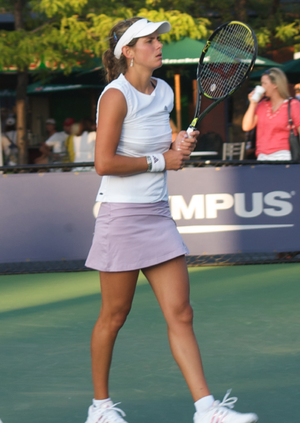
Julia Görges, née le 2 novembre 1988 à Bad Oldesloe, est une joueuse de tennis allemande professionnelle depuis 2005. Sa surface de prédilection est le dur. Elle est entraînée depuis le début de 2016 par Michael Geserer et Matthias Mischka, après de longues années aux côtés de Sascha Nensel.